Gary Farmer

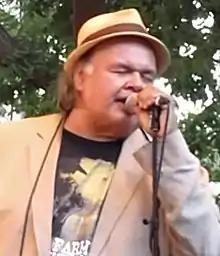
Farmer performing with Gary Farmer and the Troublemakers in 2012

Gary Dale Farmer (born June 12, 1953) is a Canadian First Nations (Cayuga) actor and musician. He is best known for his Independent Spirit Award-nominated roles in "Powwow Highway" (1989), "Dead Man" (1995) and "Smoke Signals" (1998). He briefly reprised his role as Nobody from "Dead Man" in "" (1999).